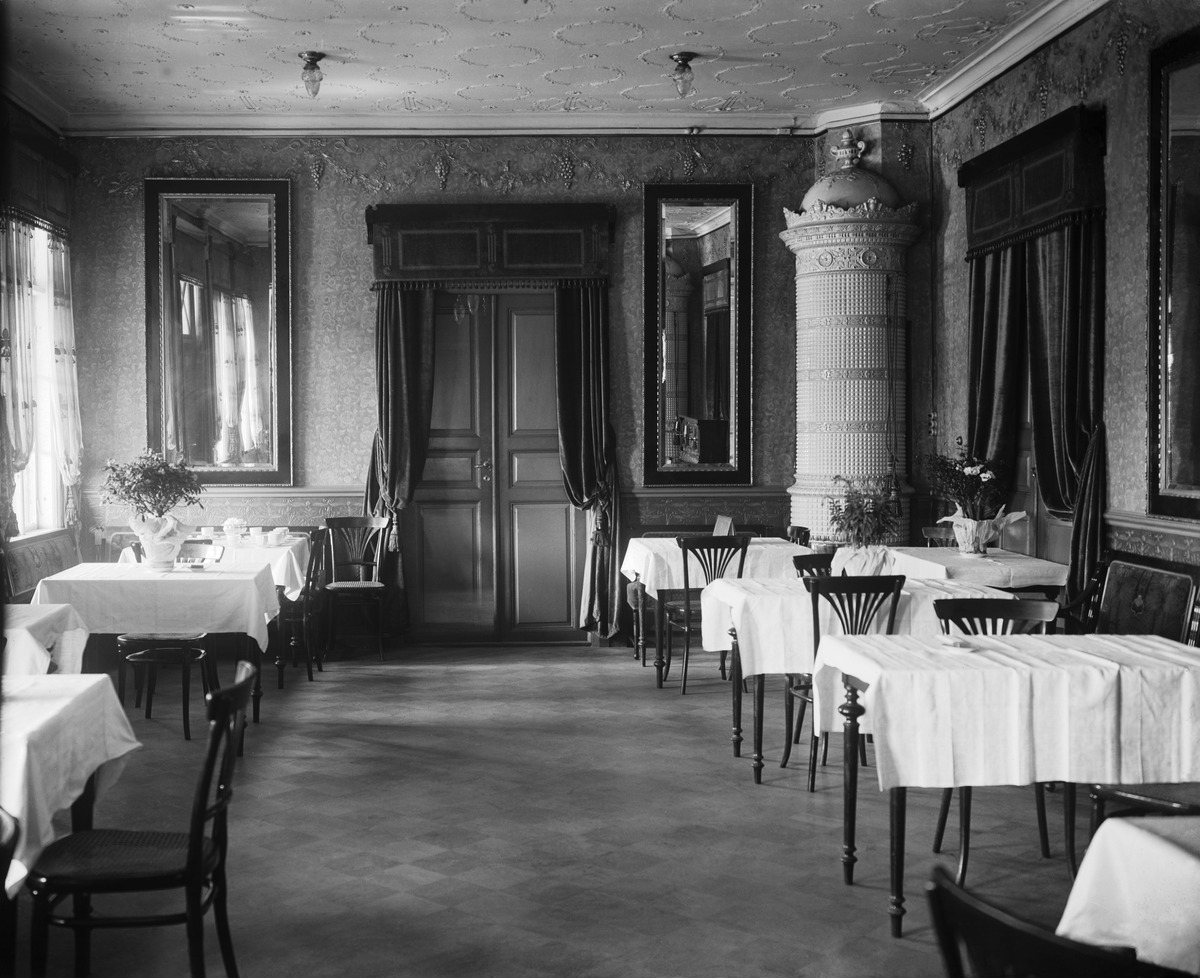
Ravintola Kaisaniemen sisustusta
sisällön kuvaus: Ravintola Kaisaniemen sisustusta. mustavalkoinen
Kuvaaja: Lindbohm, Ivar Werner Johannes, valokuvaaja, Lindbohm, Ines Aurora, valokuvaaja, Lindbohm, Knut Hjalmar, valokuvaaja
Ajankohta: kuvausaika 1899 - 1909
Paikka: Suomi, Uusimaa, Helsinki, Kluuvi Helsinki, Kaisaniementie 6
Aiheet: ravintolat, tuolit, pöydät, kaakeliuunit, peilit, pöytäliinat, verhot